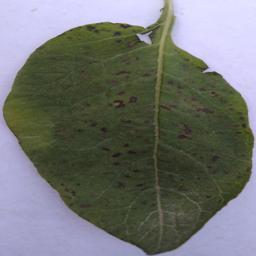
Etiqueta: Tizon_Temprano